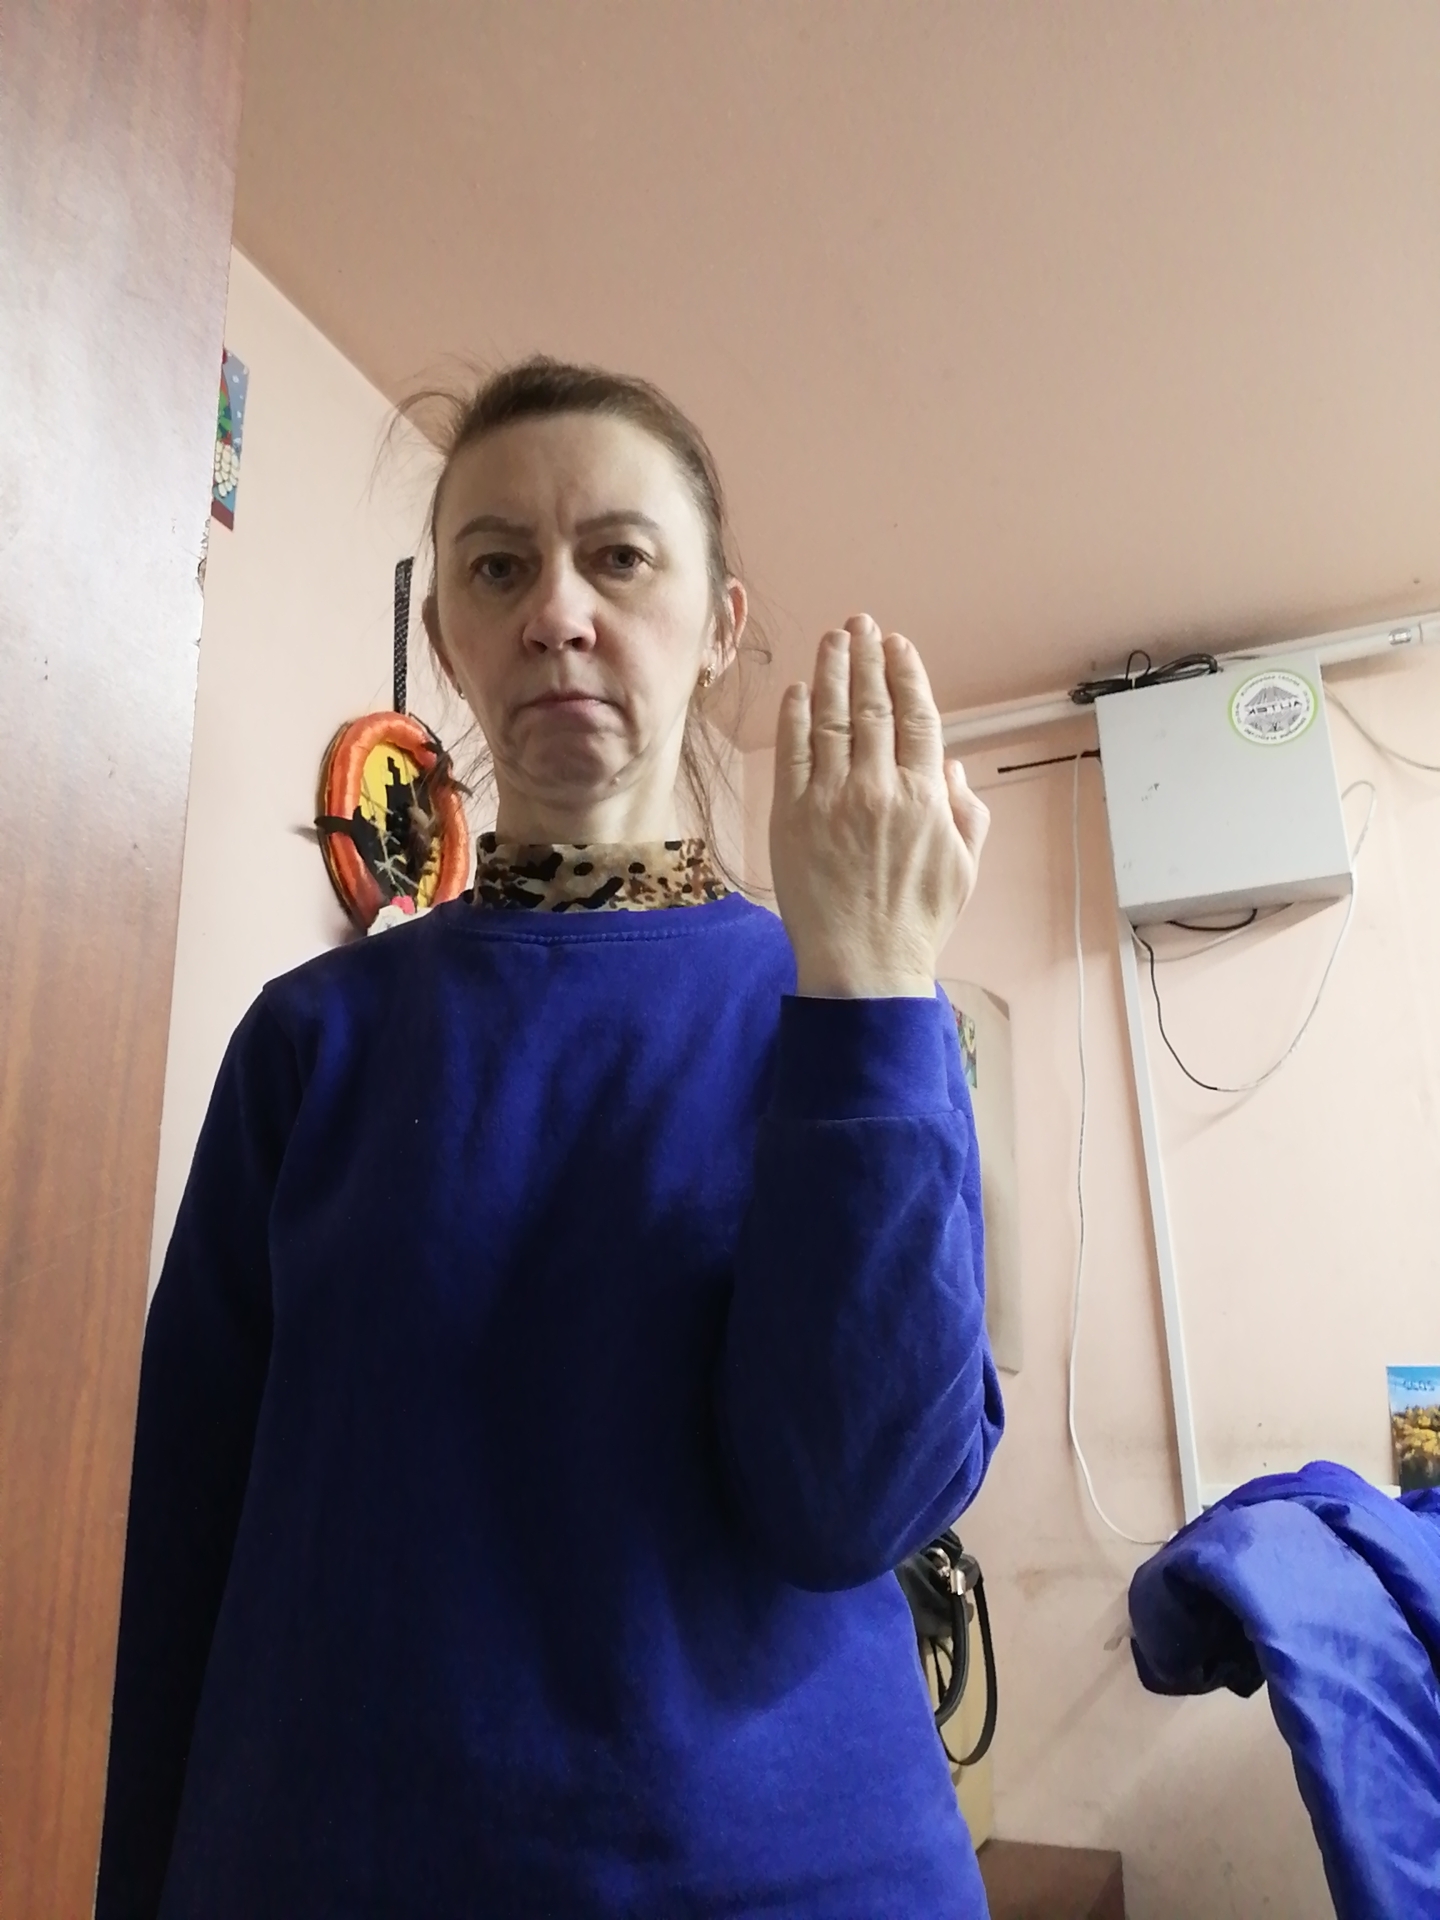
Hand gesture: stop_inverted